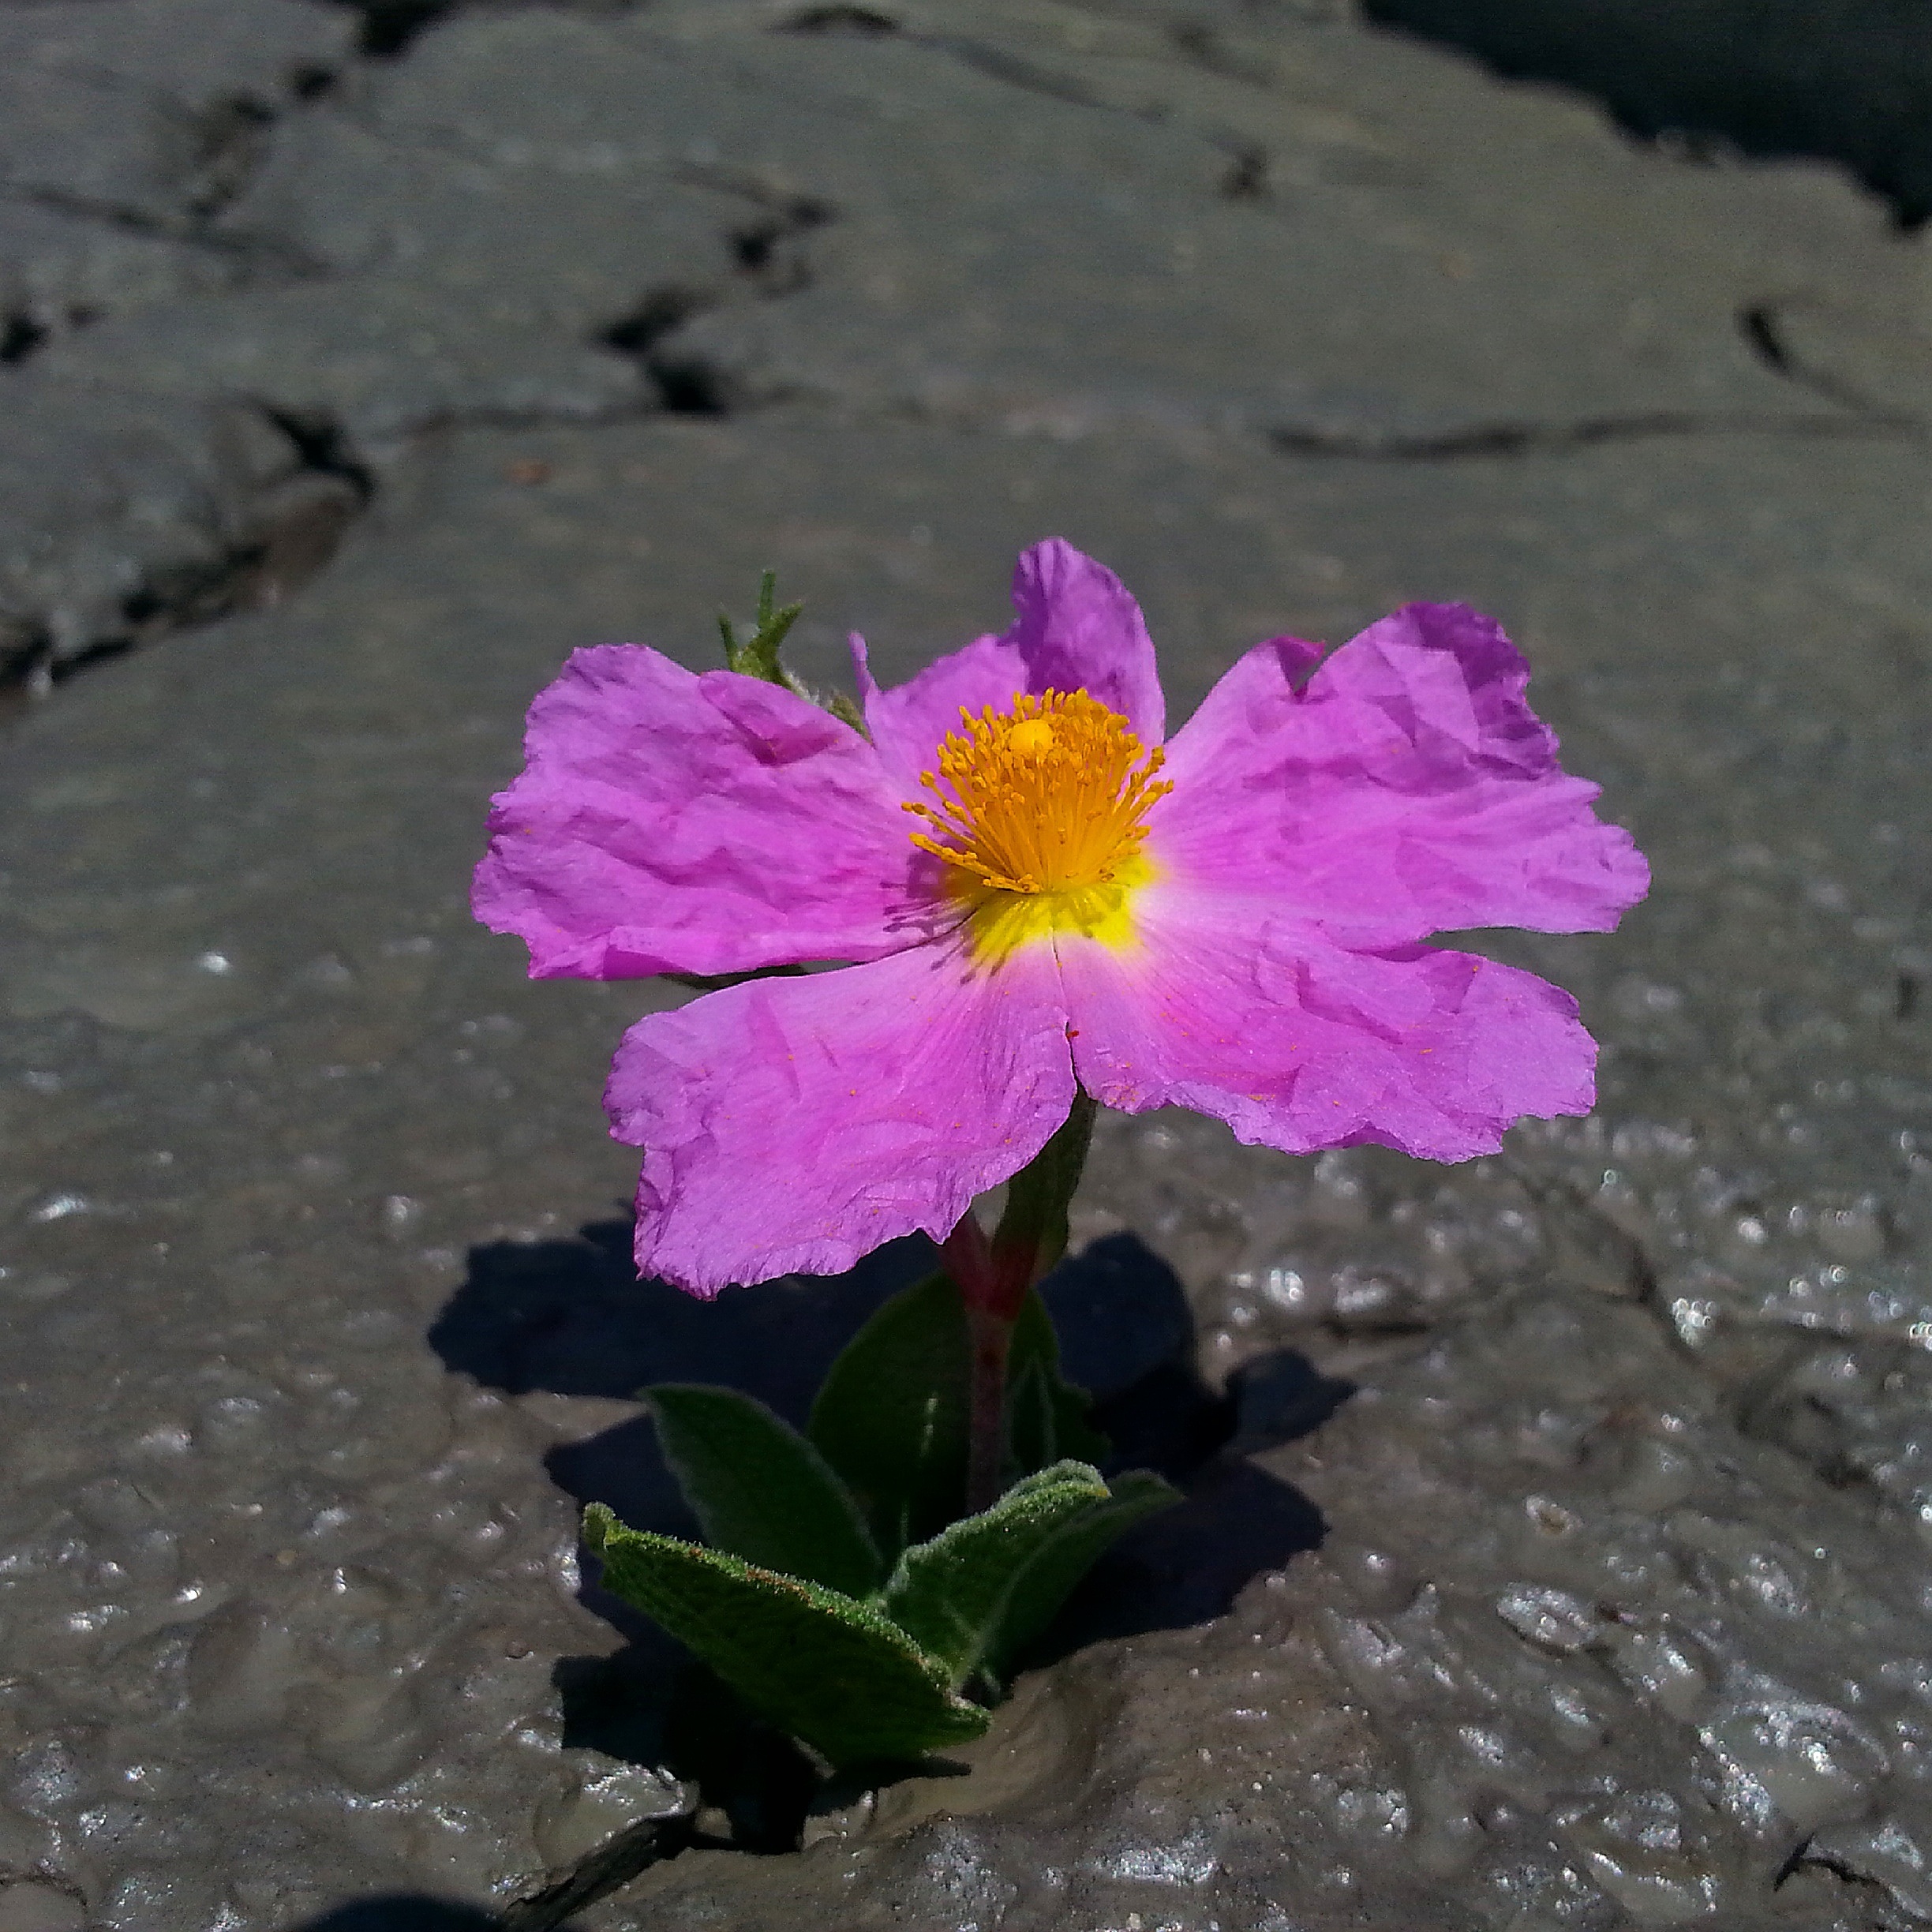
blossom, plant, flower, petal, spring, mud, flora, wildflower, macro photography, doga, flowering plant, daisy family, land plant